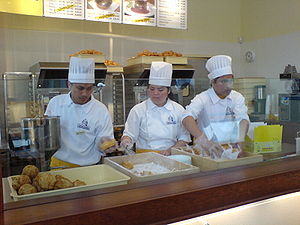
Samlebånd
Cream puff samlebånd
Samlebånd er en del af et transportsystem som konstant fremfører komponenter ved forskellige typer af masseproduktion. Samlebåndsfabrikation eller samlebåndsarbejde indebærer, at arbejdere eller maskiner står fast stationeret ved en bestemt arbejdsplads, mens et bånd transporterer produktet fra arbejdsplads til arbejdsplads. På hver arbejdsplads udføres en eller flere simple arbejdsprocesser, som f.eks. at montere en eller flere delkomponenter på produktet. Medarbejdere bliver derved specialiseret i få operationer, som derfor kan udføres hurtigt og effektivt. På den måde kan man opnå en forøgelse af produktionen.